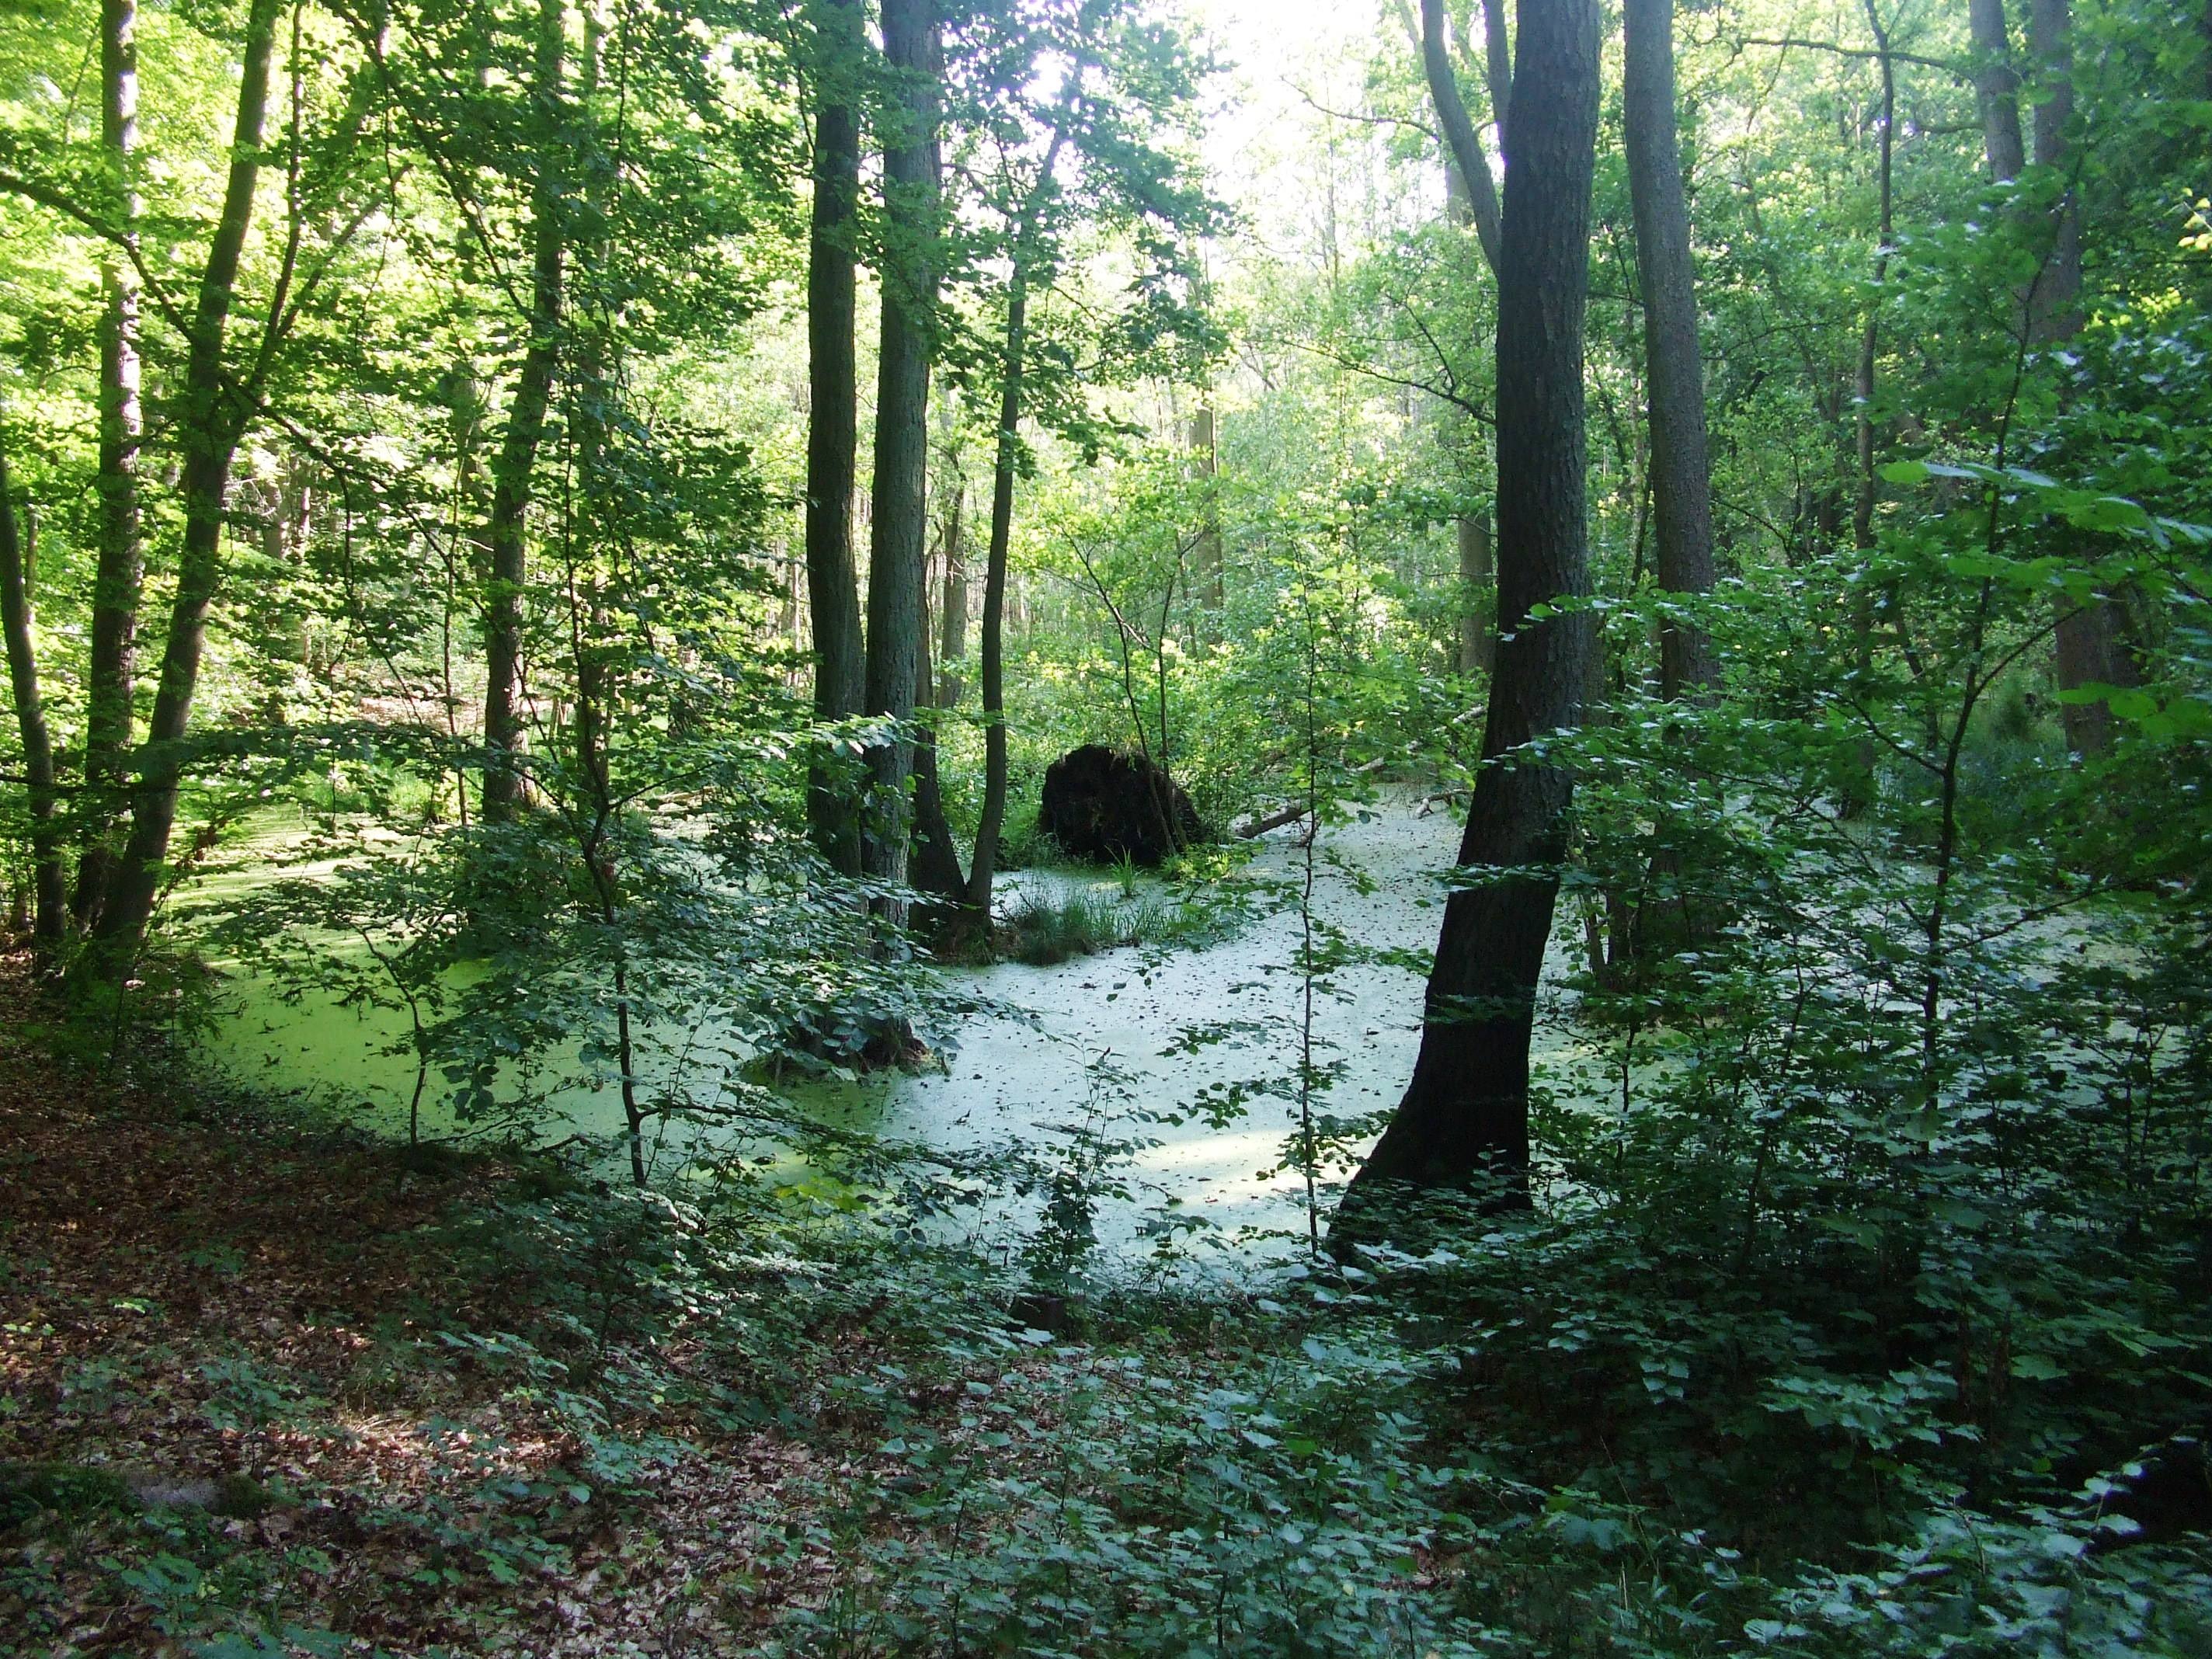
landscape, tree, forest, wilderness, trail, stream, jungle, trees, moor, rainforest, deciduous, wetland, ravine, woodland, habitat, ecosystem, nature reserve, biome, old growth forest, natural environment, geographical feature, temperate broadleaf and mixed forest, temperate coniferous forest, riparian forest